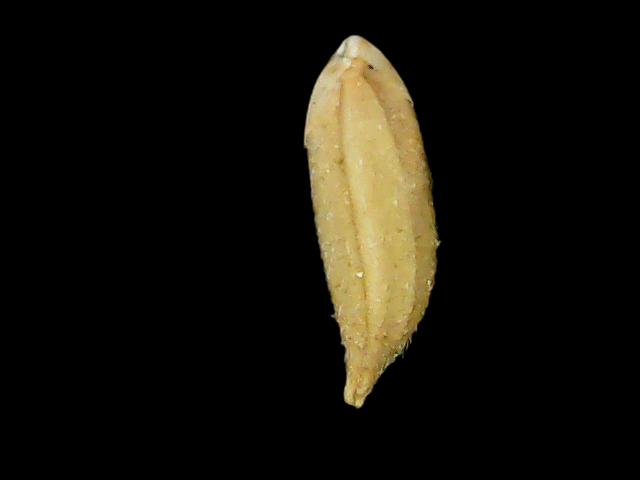
Rice variety: Binadhan12